Rite (Christianity)

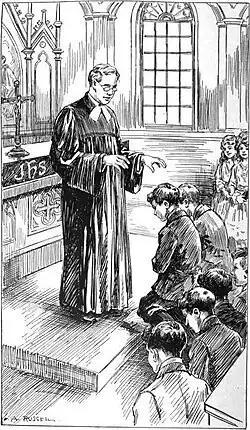
This Lutheran pastor administers the rite of confirmation on youth confirmands after instructing them in Luther's Small Catechism.

In Christianity, a rite can refer to a sacred ceremony (such as anointing of the sick), which may or may not carry the status of a sacrament depending on the Christian denomination (in Catholicism, anointing of the sick is a sacrament while in Lutheranism it is not). This use of "rite" is distinct from reference to liturgical ritual families such as the Byzantine and Latin liturgical rites.